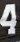
Number: 4